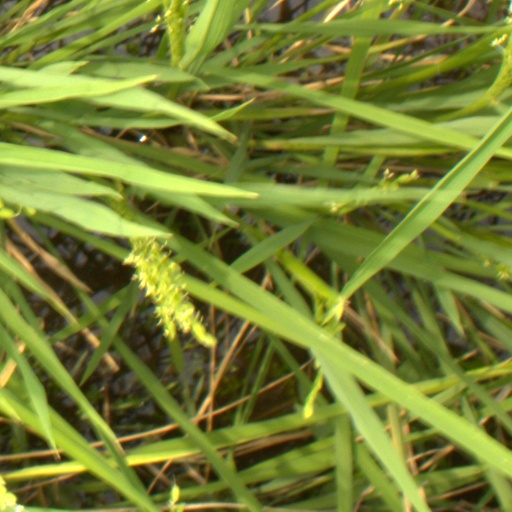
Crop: rice